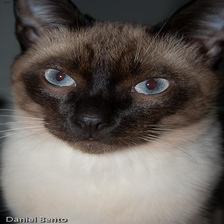
Species: cat
Breed: Siamese